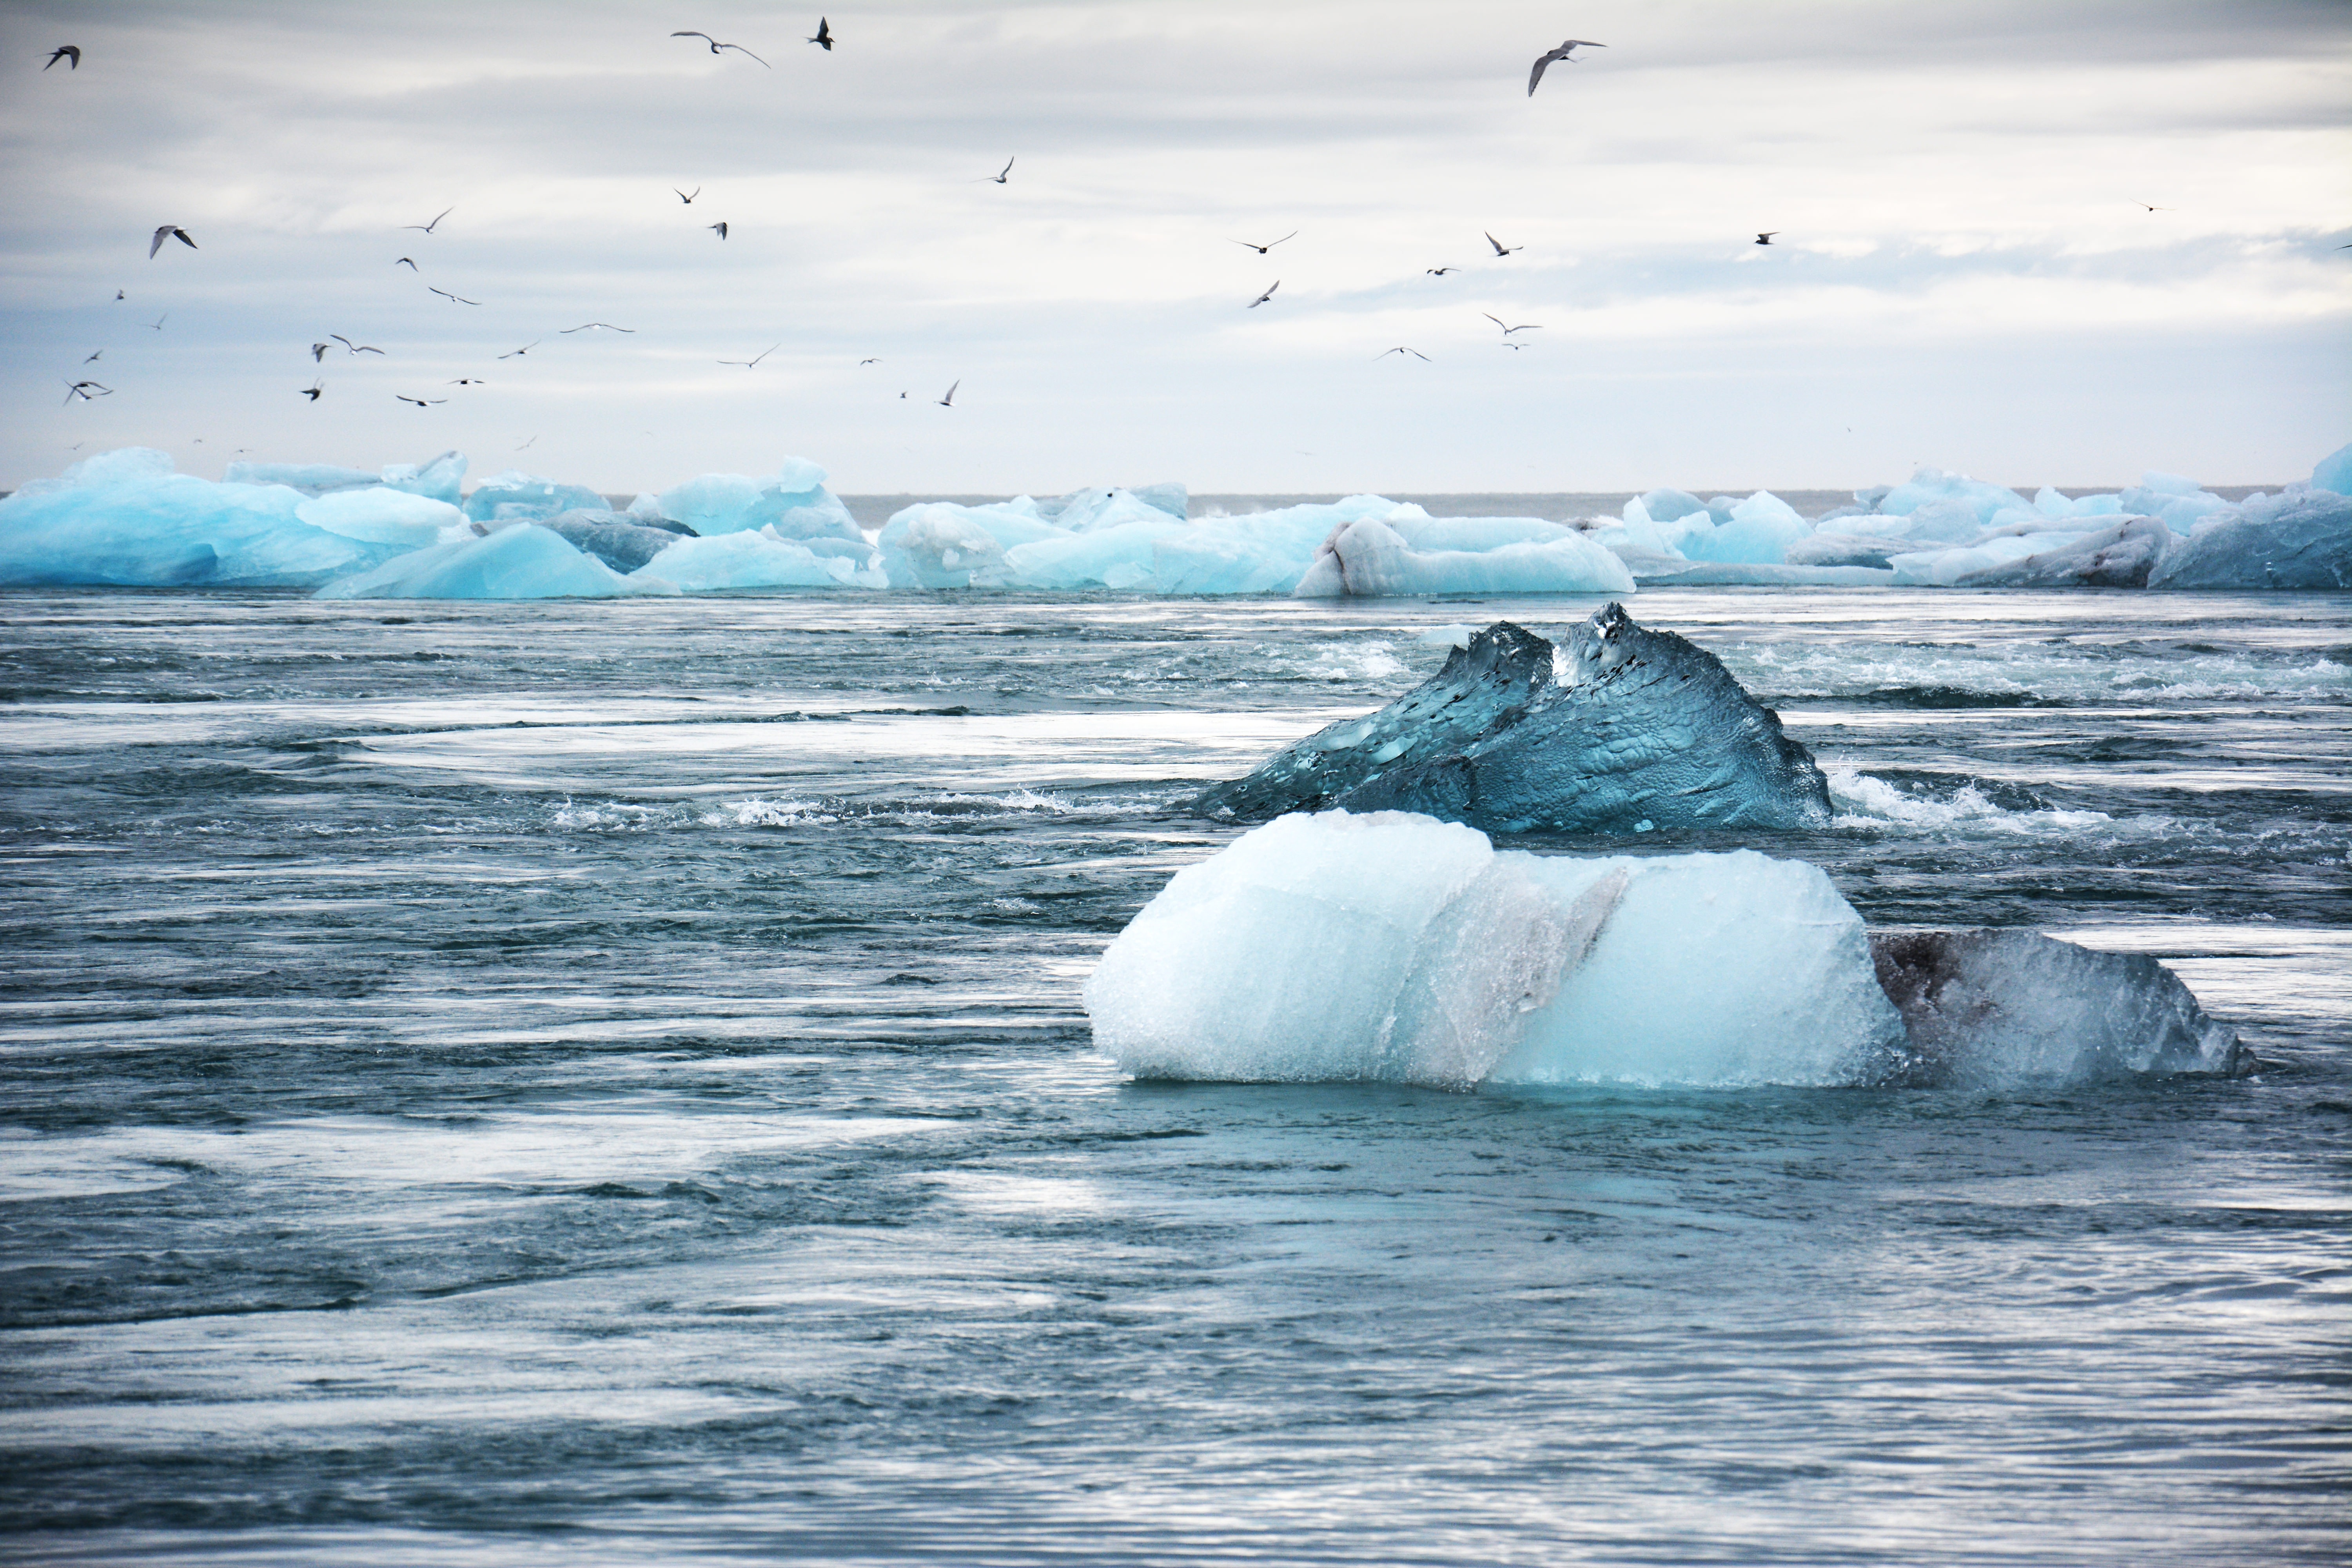
sea, coast, water, ocean, cold, winter, shore, wave, ice, frozen, arctic, seashore, iceberg, birds, melting, arctic ocean, wind wave, sea ice